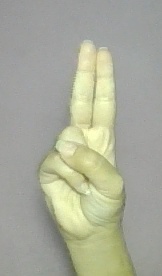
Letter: taa